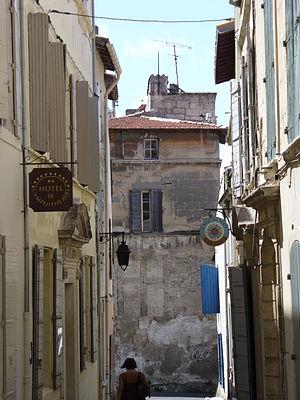
Cet article dresse une liste des quartiers de la ville d'Arles qui sont au nombre de neuf.